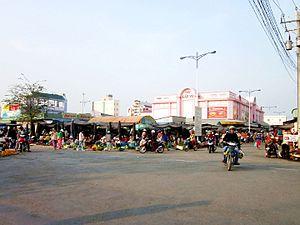
Lấp Vò est un district de la province de Đồng Tháp dans le delta du Mékong au sud du Viêt Nam.